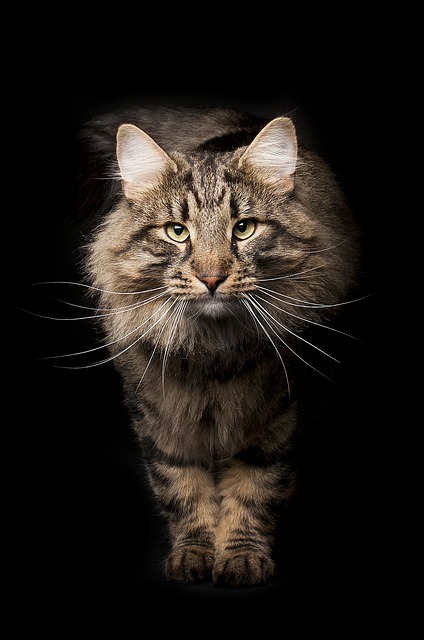
Label: cat